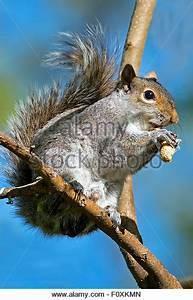
squirrel